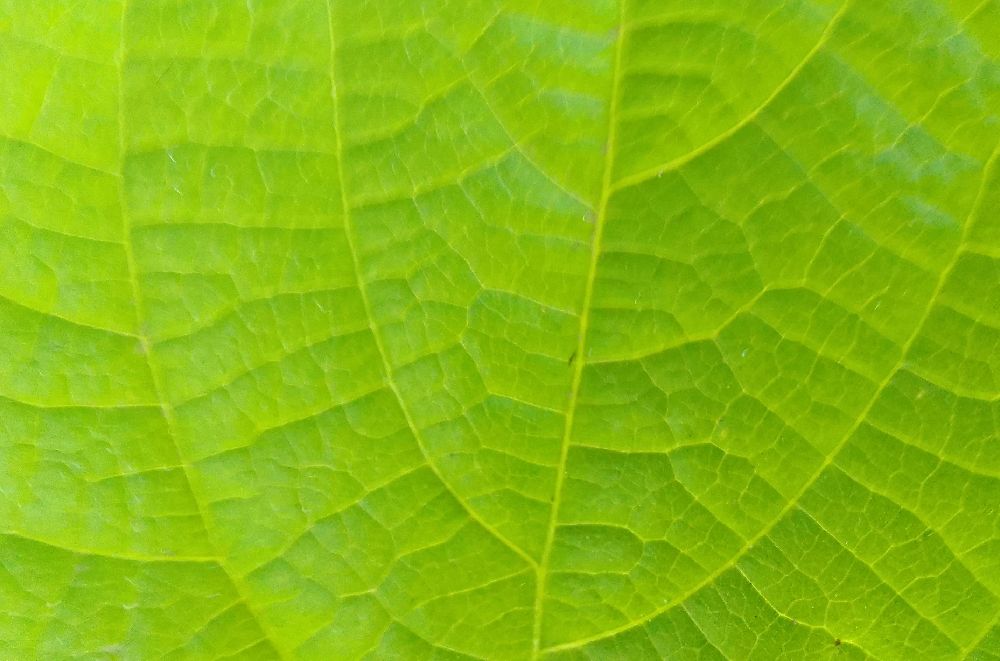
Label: healthy